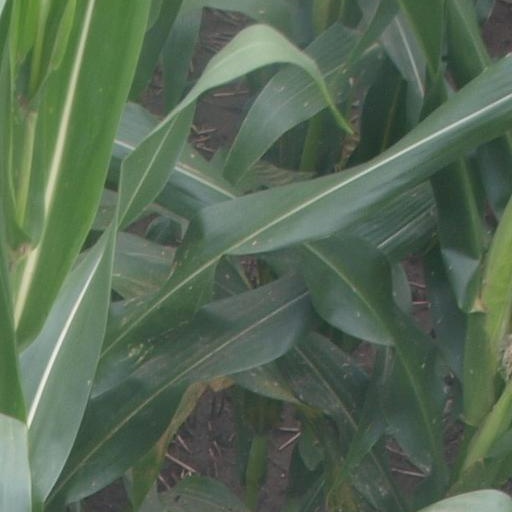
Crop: maize; corn